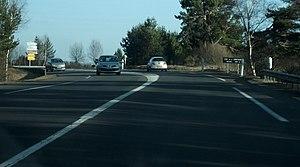
Col de la Ventouse en direction de Clermont-Ferrand. Route départementale 2089 (ex-Nationale 89), Aydat, Puy-de-Dôme, France.
La route nationale 89, ou RN 89, était une route nationale française reliant Lyon à Bordeaux. Cette route a été déclassée en grande partie sauf entre Libourne et Bordeaux.
Le col de la Ventouse se situe dans le Massif central, sur la commune d’Aydat. Il culmine à 964 m d’altitude et constitue l'altitude maximale de la route départementale 213. Il est dominé par le puy de Vichatel, au nord-ouest, et le puy de Charmont, au sud-ouest.